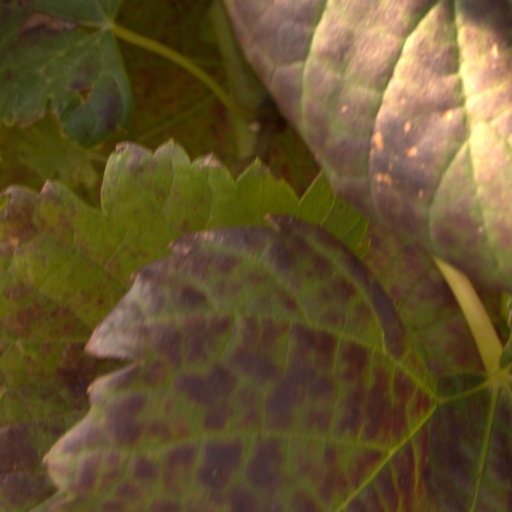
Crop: grape